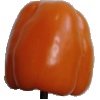
Label: Pepper Orange 1